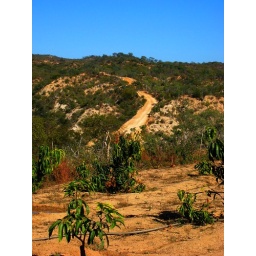
Picture of the main road through the mountain peaks near San Juan, Mexico